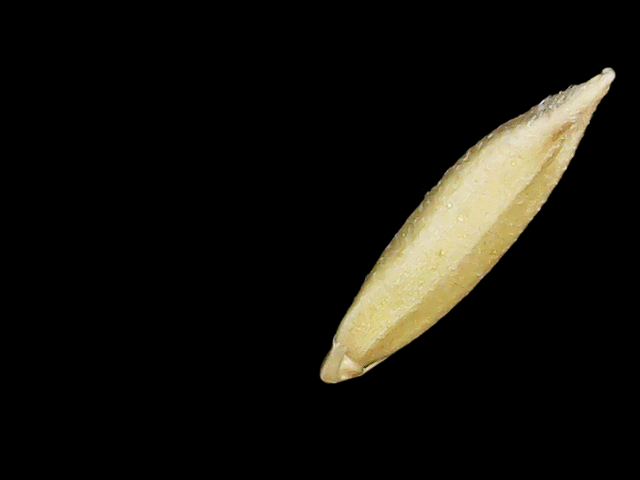
Rice variety: Binadhan07